Robert Livingston Beeckman

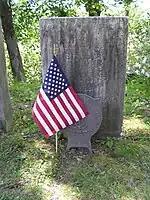
The gravesite of Robert Livingston Beeckman

Beeckman was married first to Eleanor Thomas of Zanesville, Ohio, in 1902. She was the daughter of Gen. Samuel Russell Thomas and Ann Augusta (née Porter) Thomas and the sister of Edward Russell Thomas. Upon her father's death in 1903, she inherited the income from half of his $10,000,000 estate.